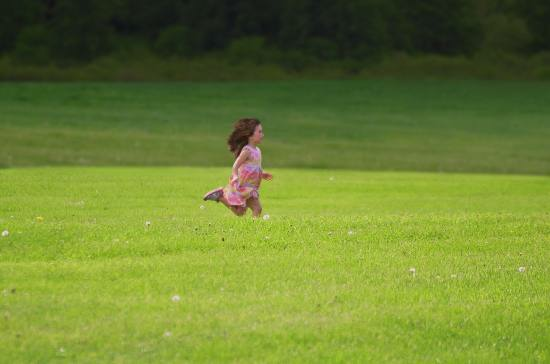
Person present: Yes